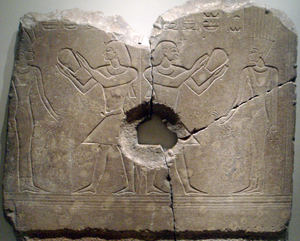
Dans la mythologie égyptienne, Satis est une déesse associée au Nil et à ses cataractes. C'est la fille de Rê, le soleil.